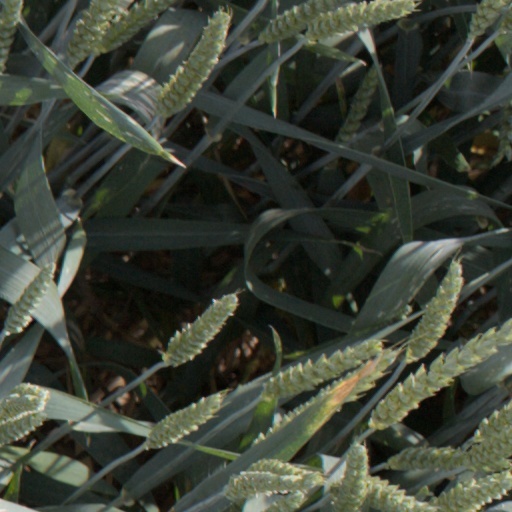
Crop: wheat